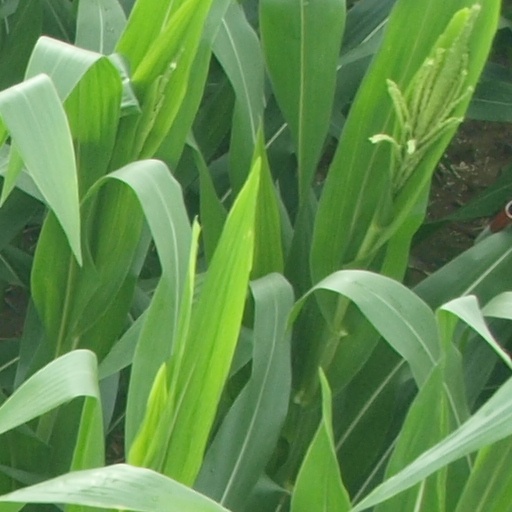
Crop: maize; corn